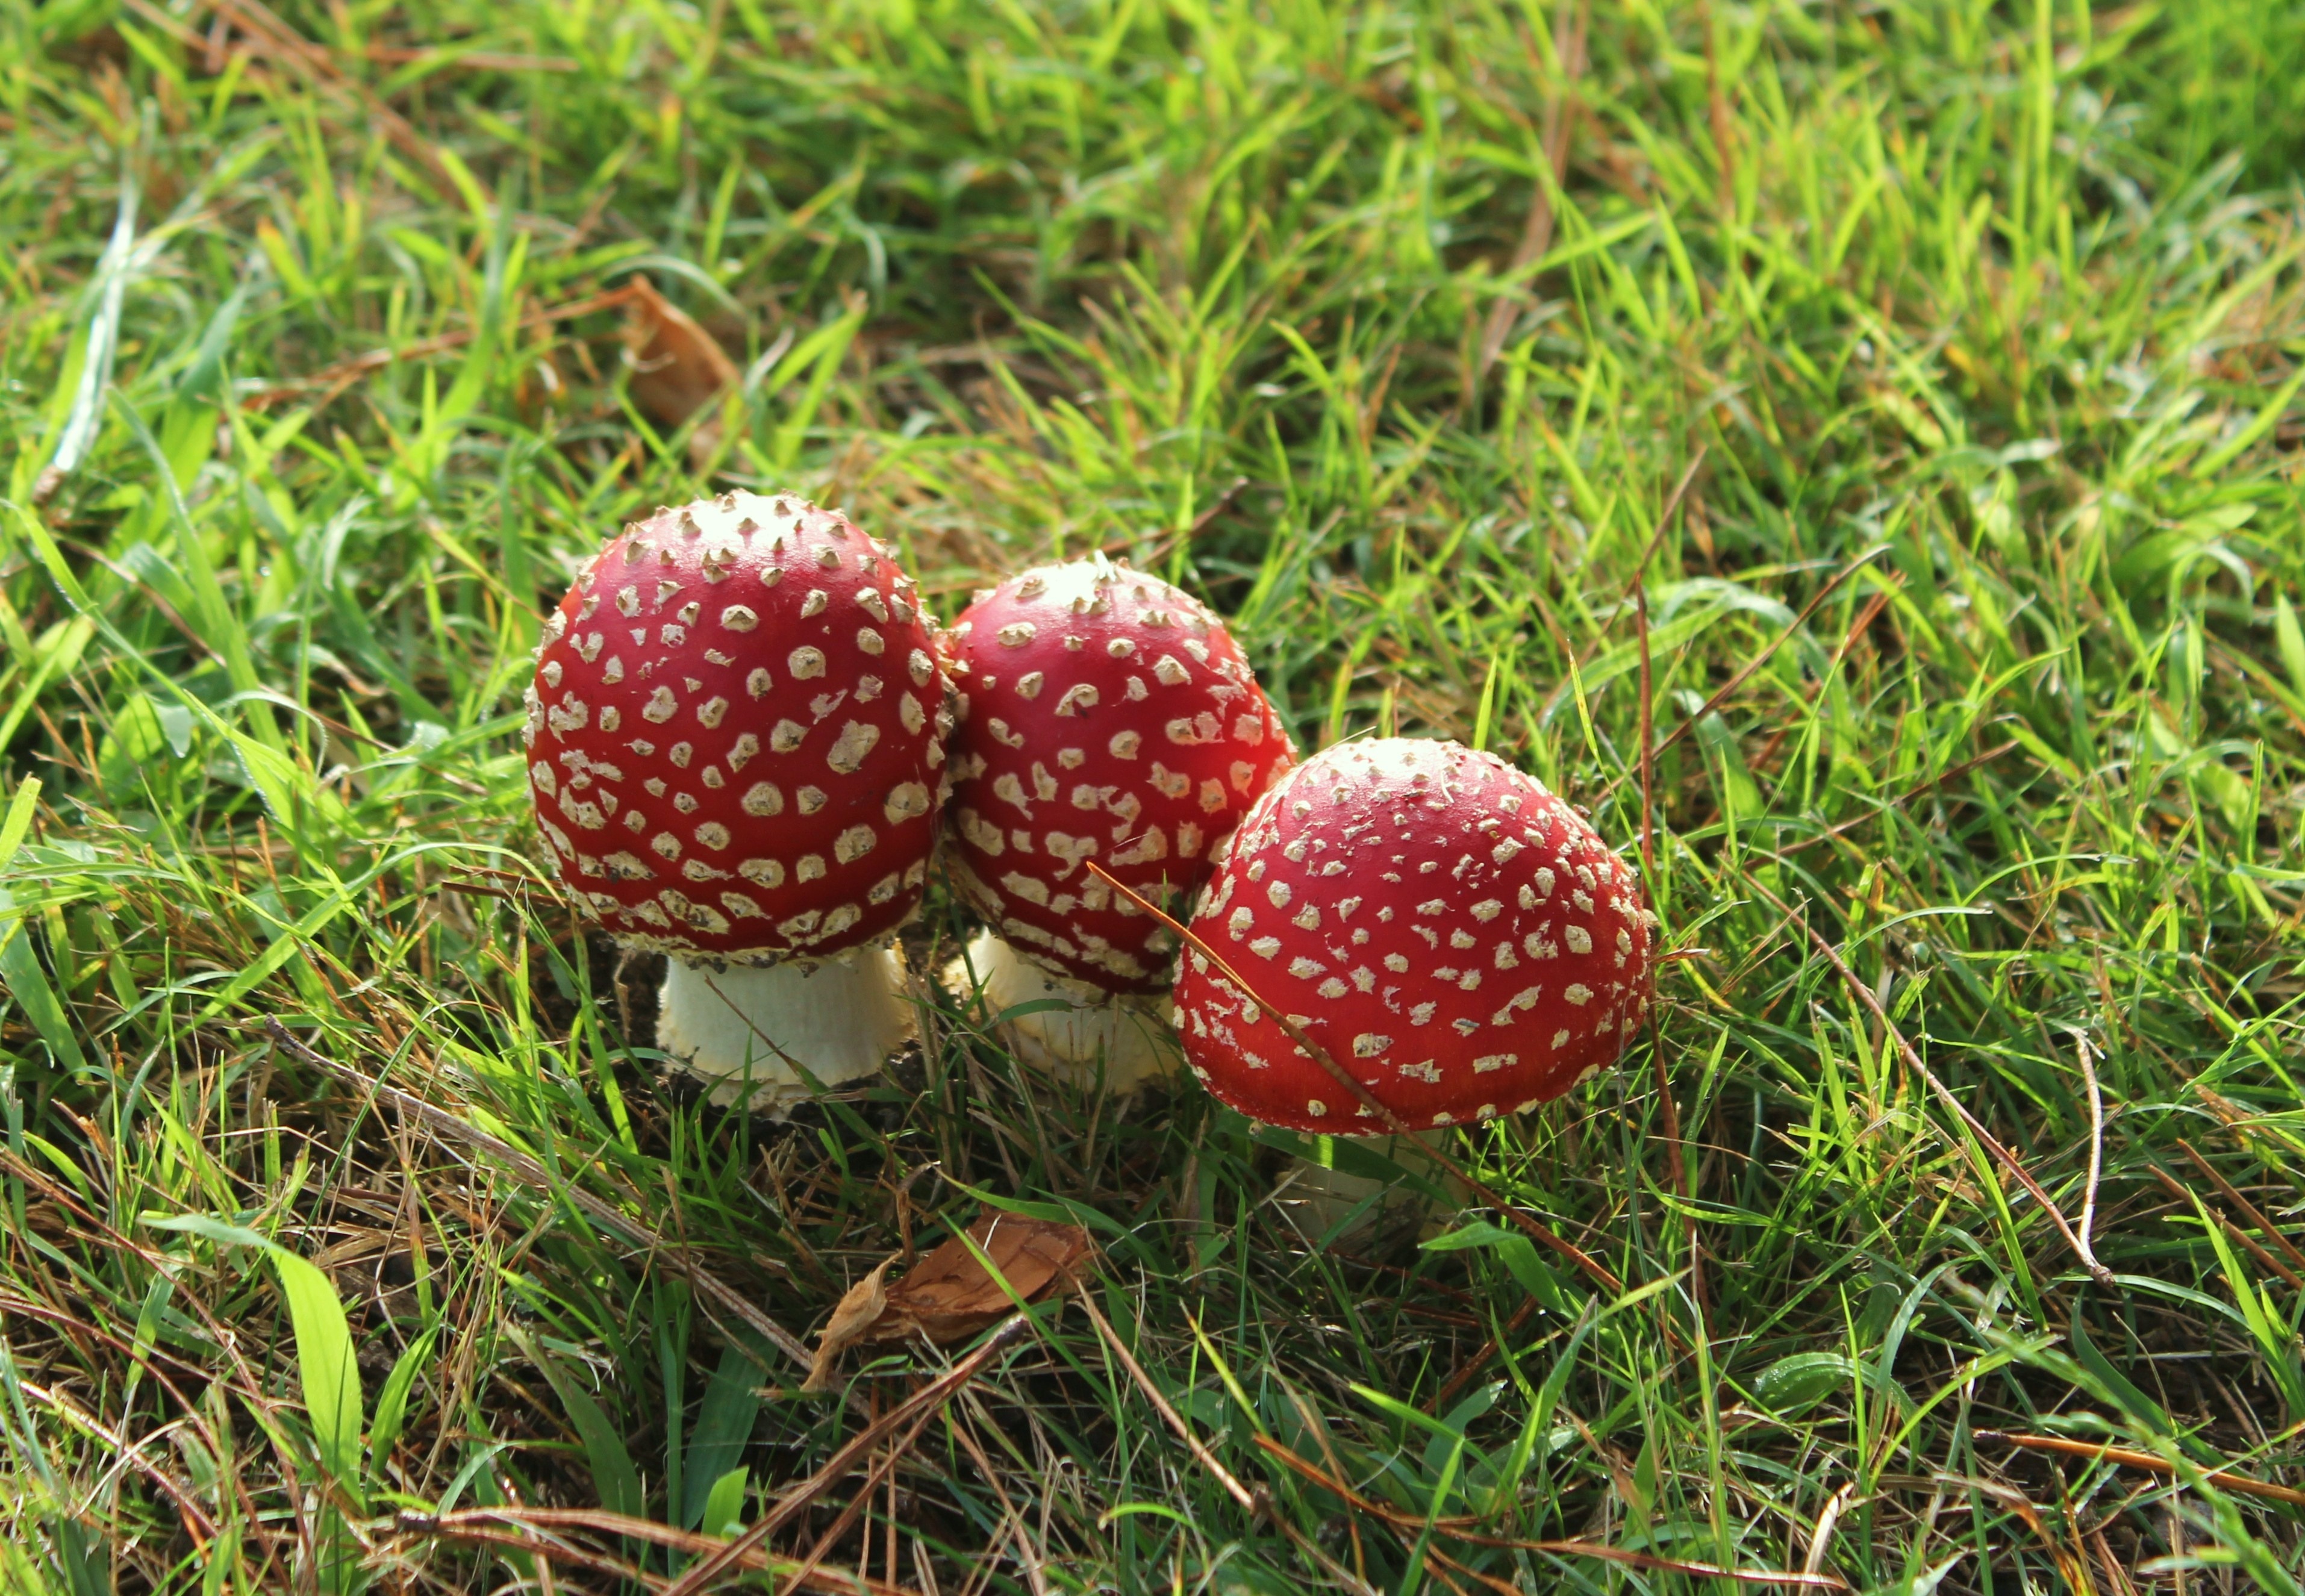
forest, plant, fruit, berry, flower, wild, food, red, produce, evergreen, botany, mushroom, toadstool, flora, outdoors, fungi, shrub, poisonous, flowering plant, inedible, cloudberry, land plant